Fort Frederik

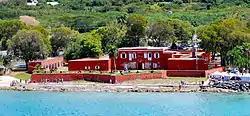
Fort Frederik

Fort Frederik, also known as Frederiksfort, is a U.S. National Historic Landmark in Frederiksted, United States Virgin Islands. It was built between 1752 and 1760 by Denmark-Norway to defend the economic interests of the natural deep water port of Frederiksted and to ward off pirates. It has red and white painted walls, making it quite different to the yellow and white of Fort Christiansværn on the other side of the island. It is located at the north end of Frederiksted, in St. Croix, south of the junction of Mahogany Road and VI 631. It should not be confused with Frederiks Fort, Fortberg Hill, on St. John, which is also listed on the National Register of Historic Places.